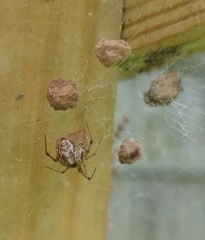
Species: Parasteatoda_tepidariorum